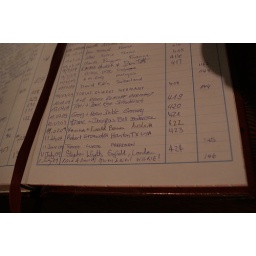
Gwen recording our bottle in the log book